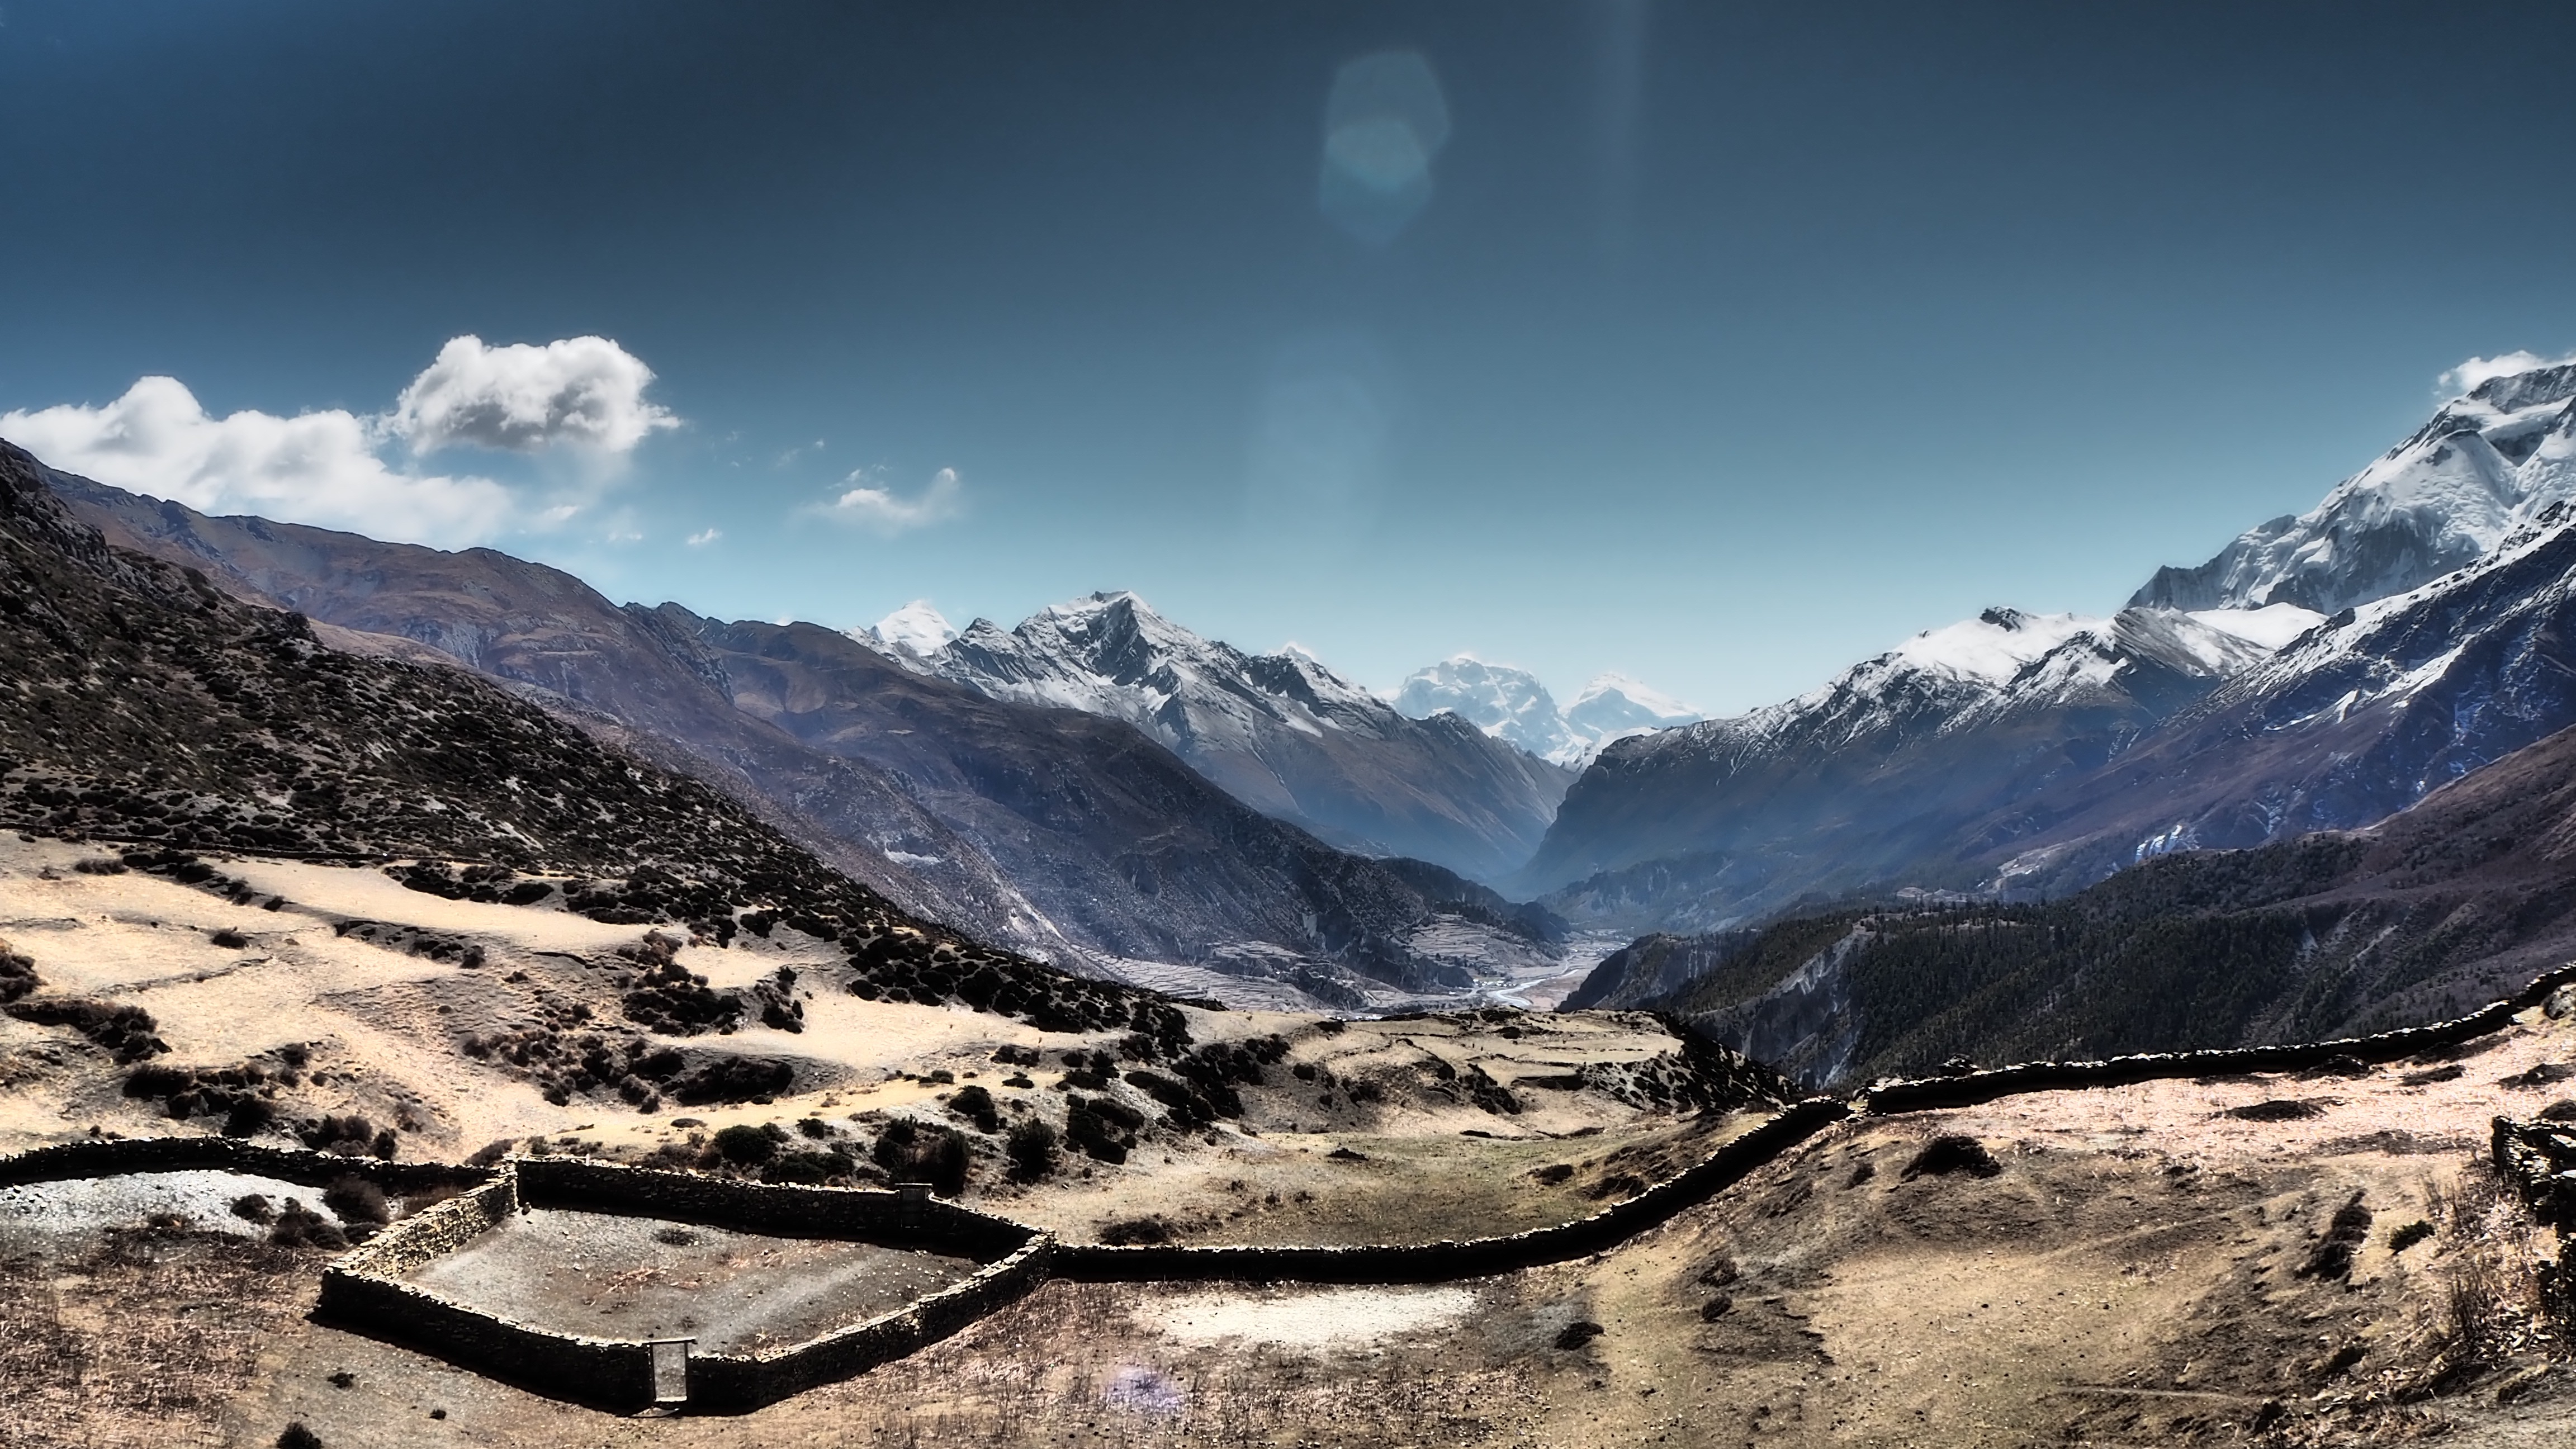
landscape, nature, outdoor, wilderness, mountain, snow, cloud, hiking, trail, adventure, valley, mountain range, asia, extreme, altitude, nepal, mountaineering, trekking, alps, plateau, landform, mountain pass, geographical feature, mountainous landforms, annapurna circuit